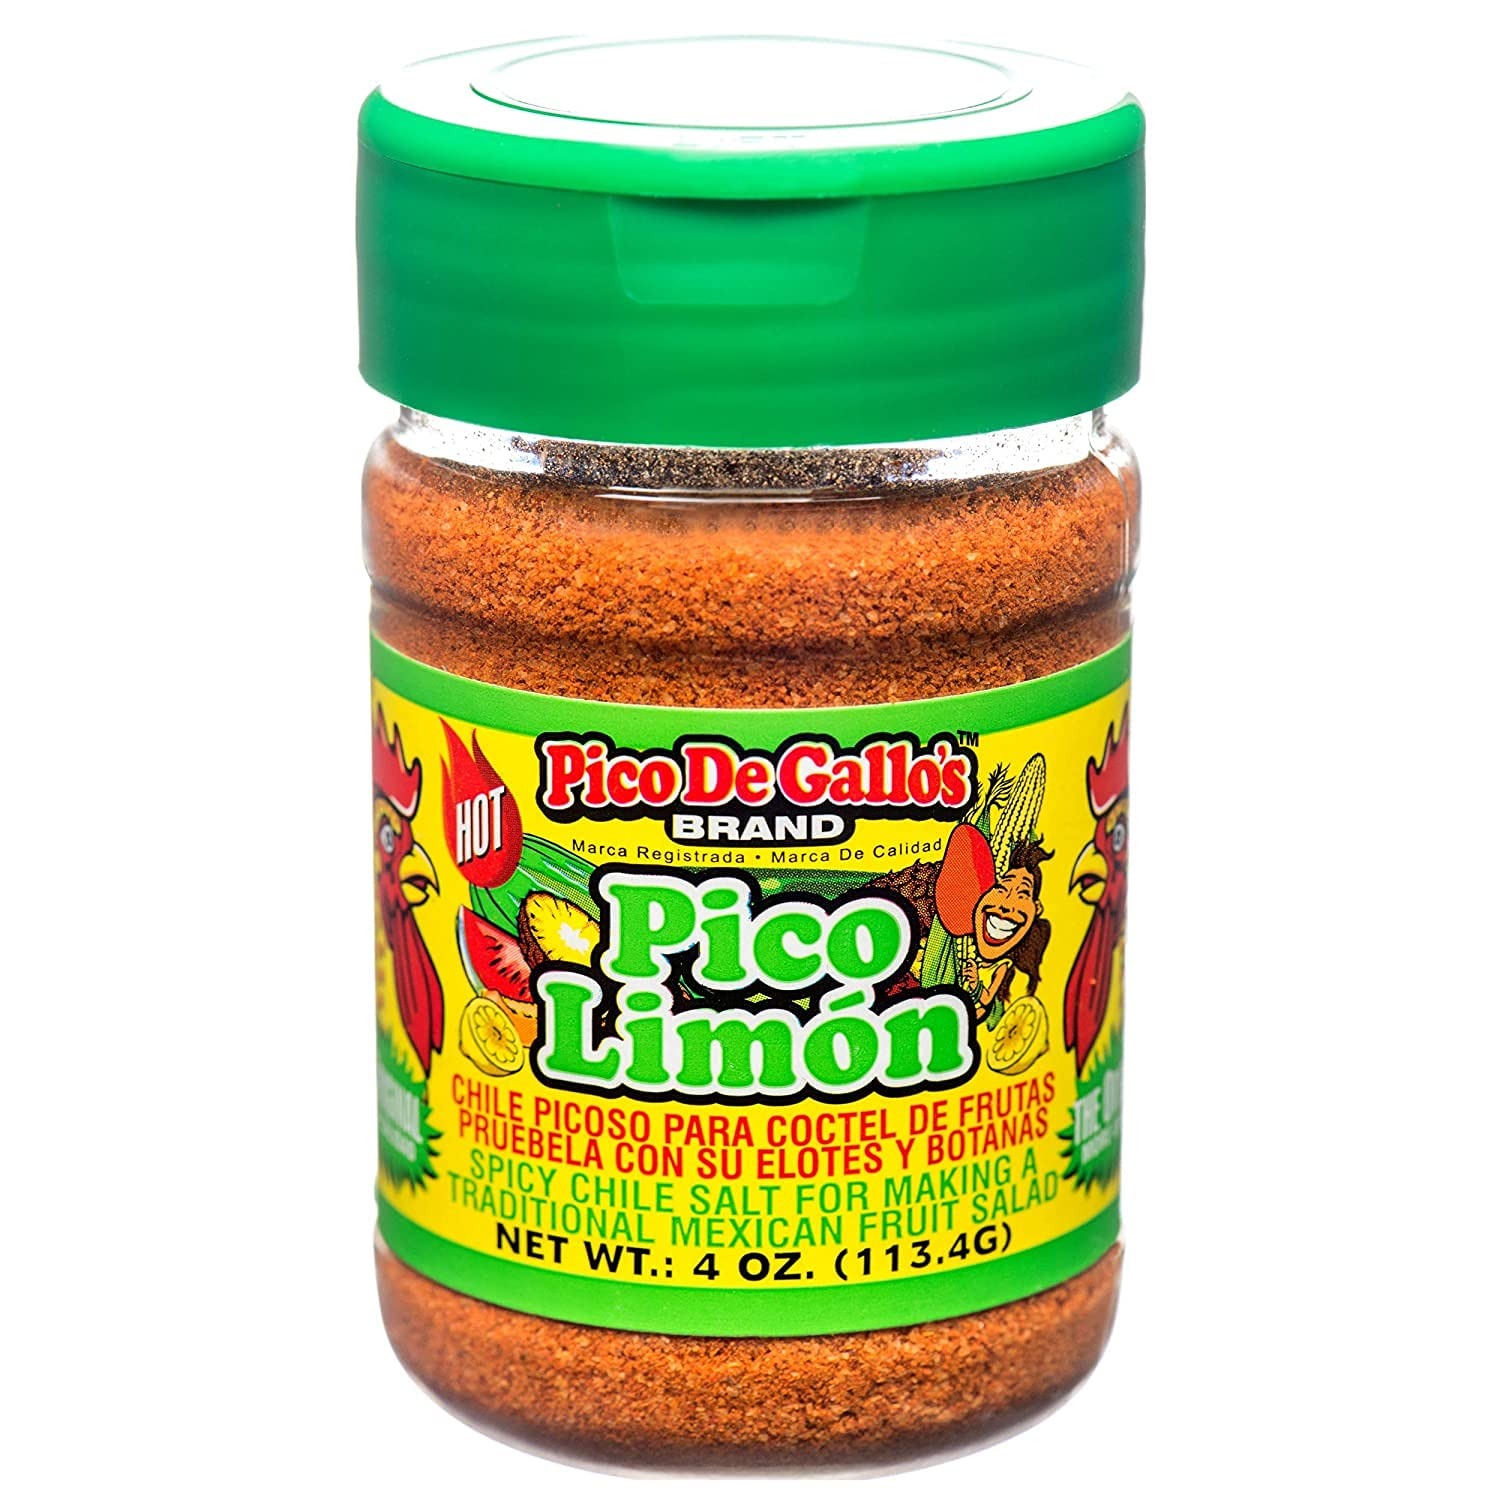
Item Name: Pico De Gallo's Pico Limon Hot Chile, Salt & Lime Seasoning (1 x 4 oz. Shaker)
Value: 4.0
Unit: Ounce

Price: 9.98